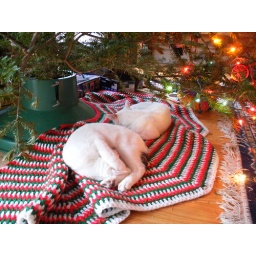
Martin and Malcolm sleeping under the tree